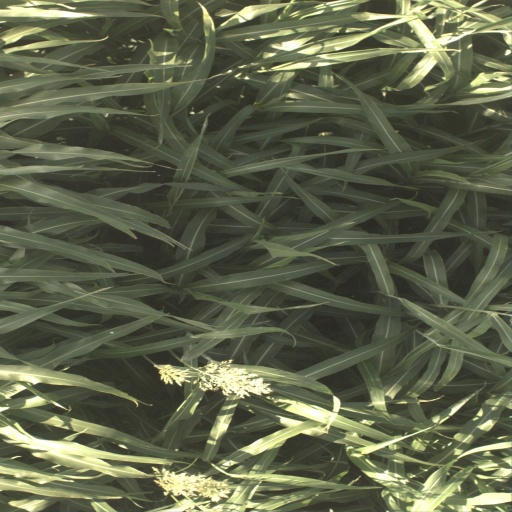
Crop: sorghum